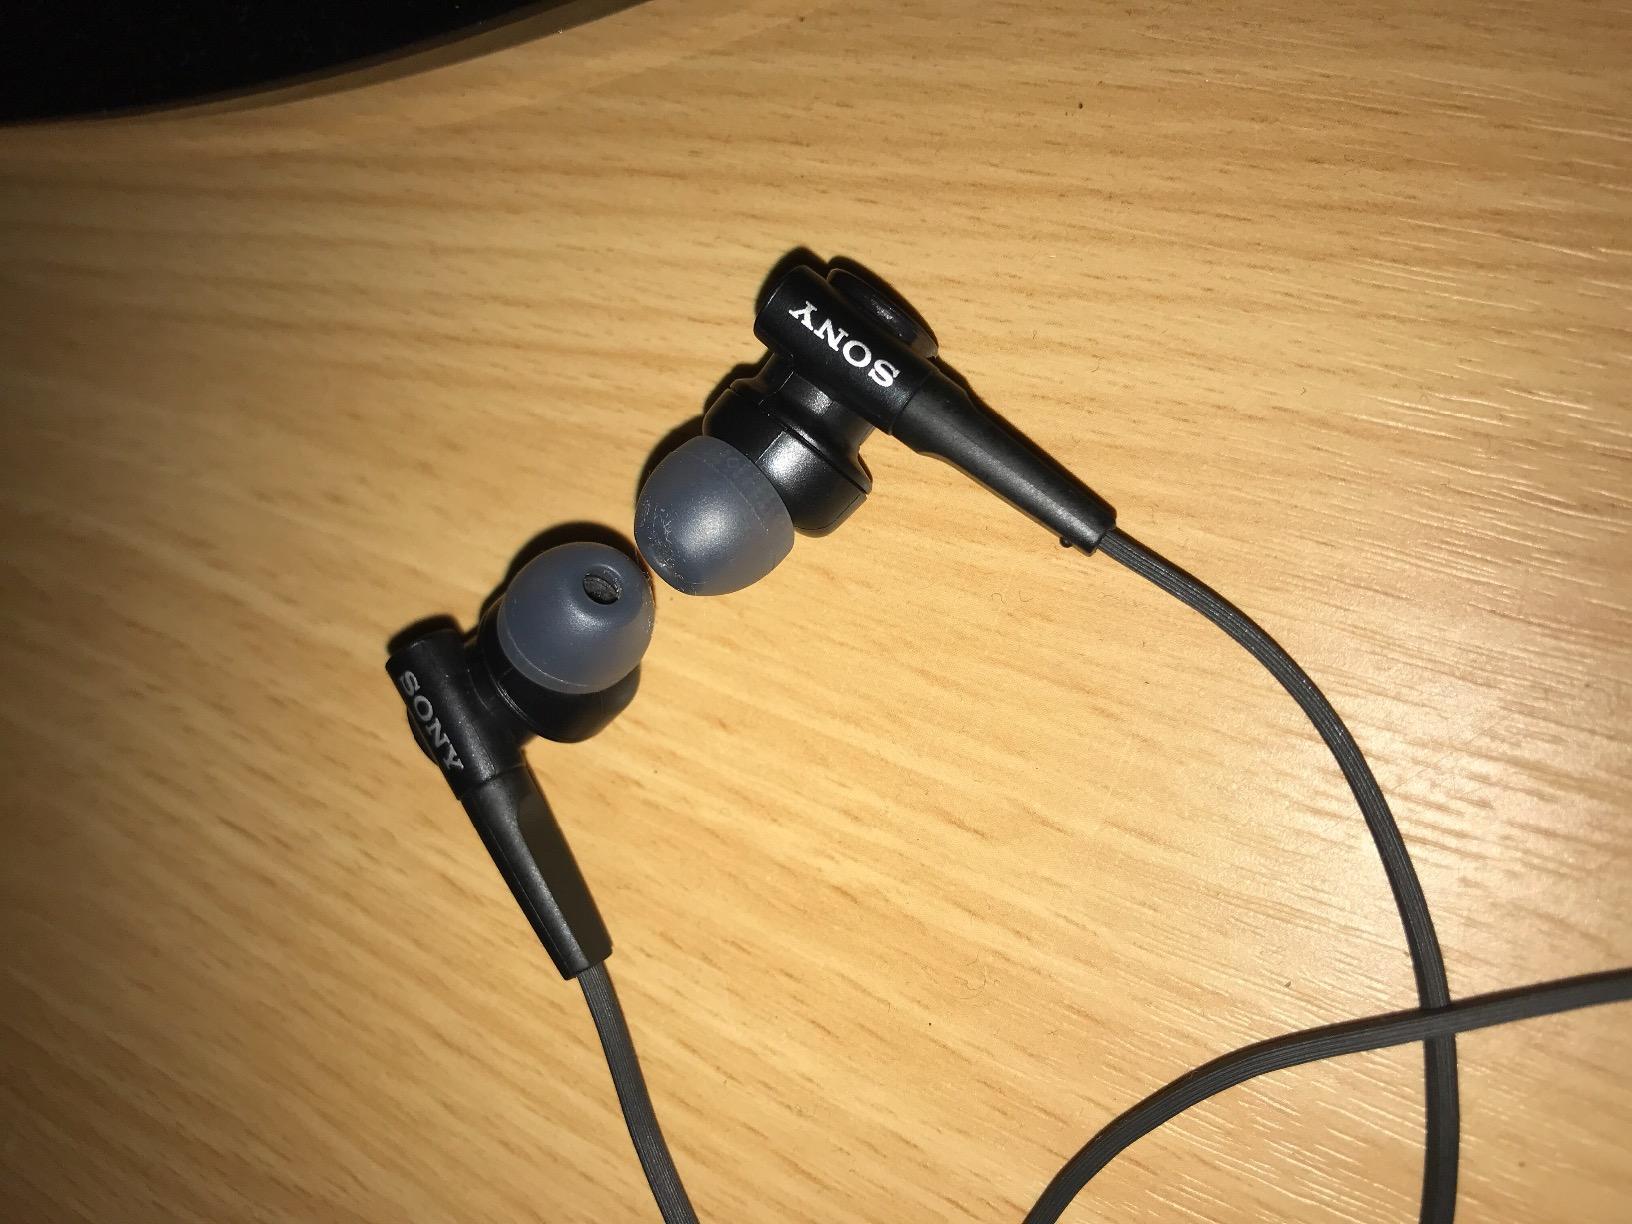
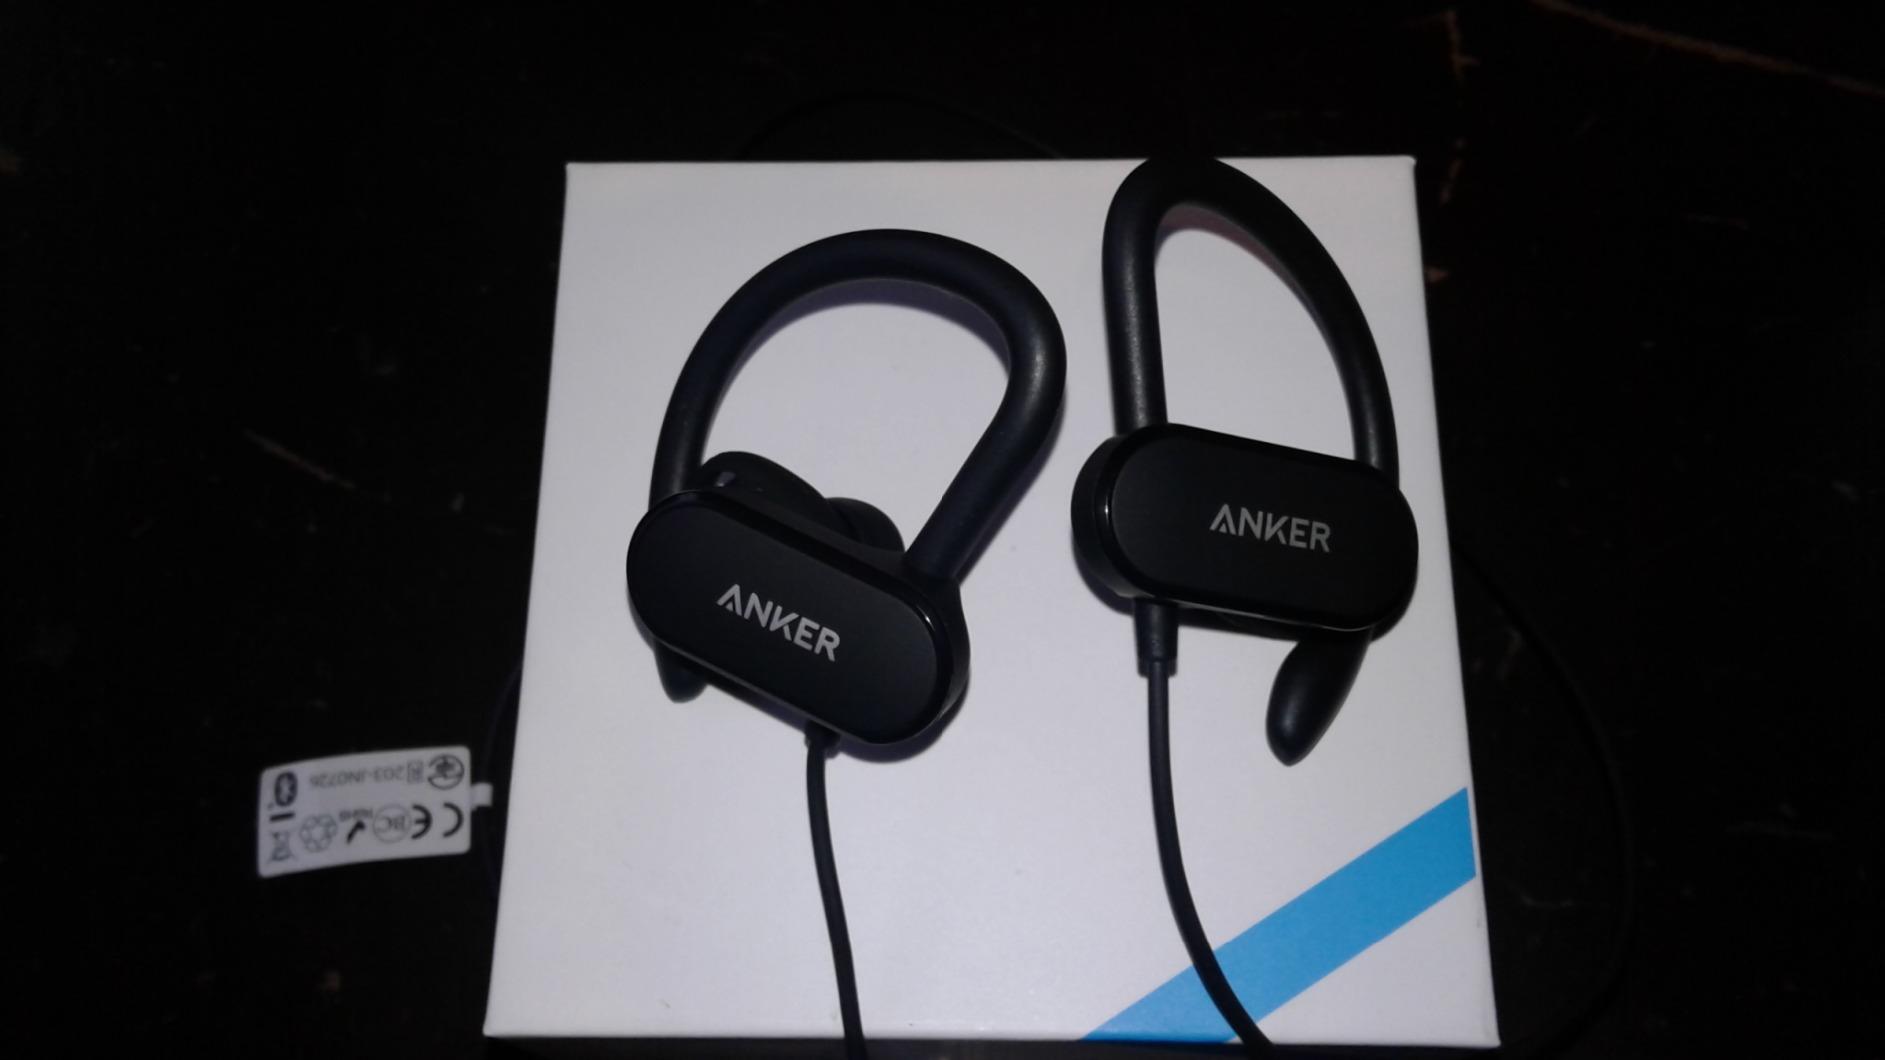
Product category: headphones
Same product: no